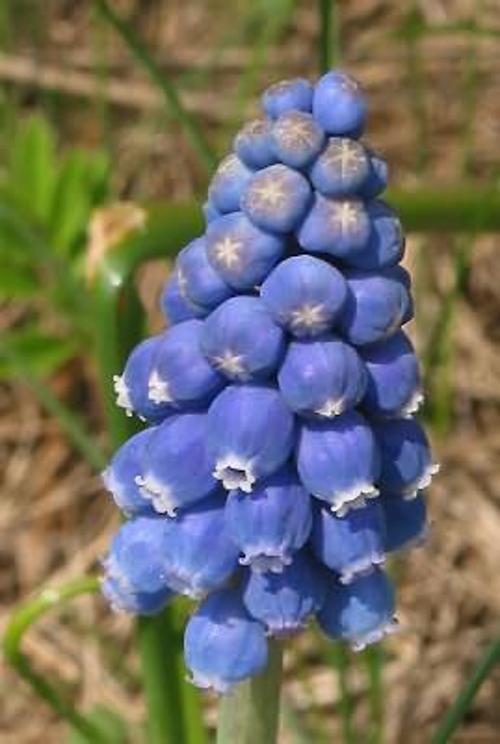
Label: grape hyacinth